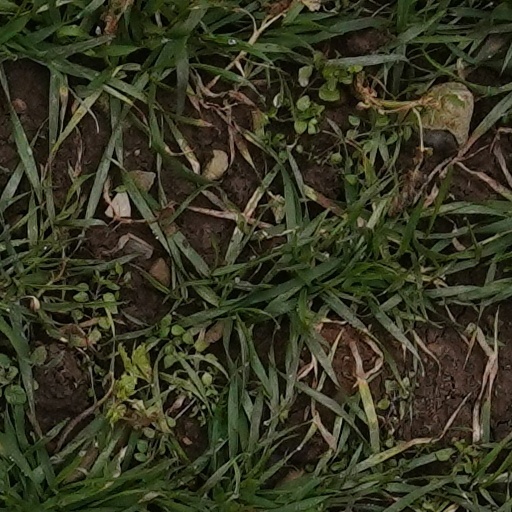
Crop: wheat